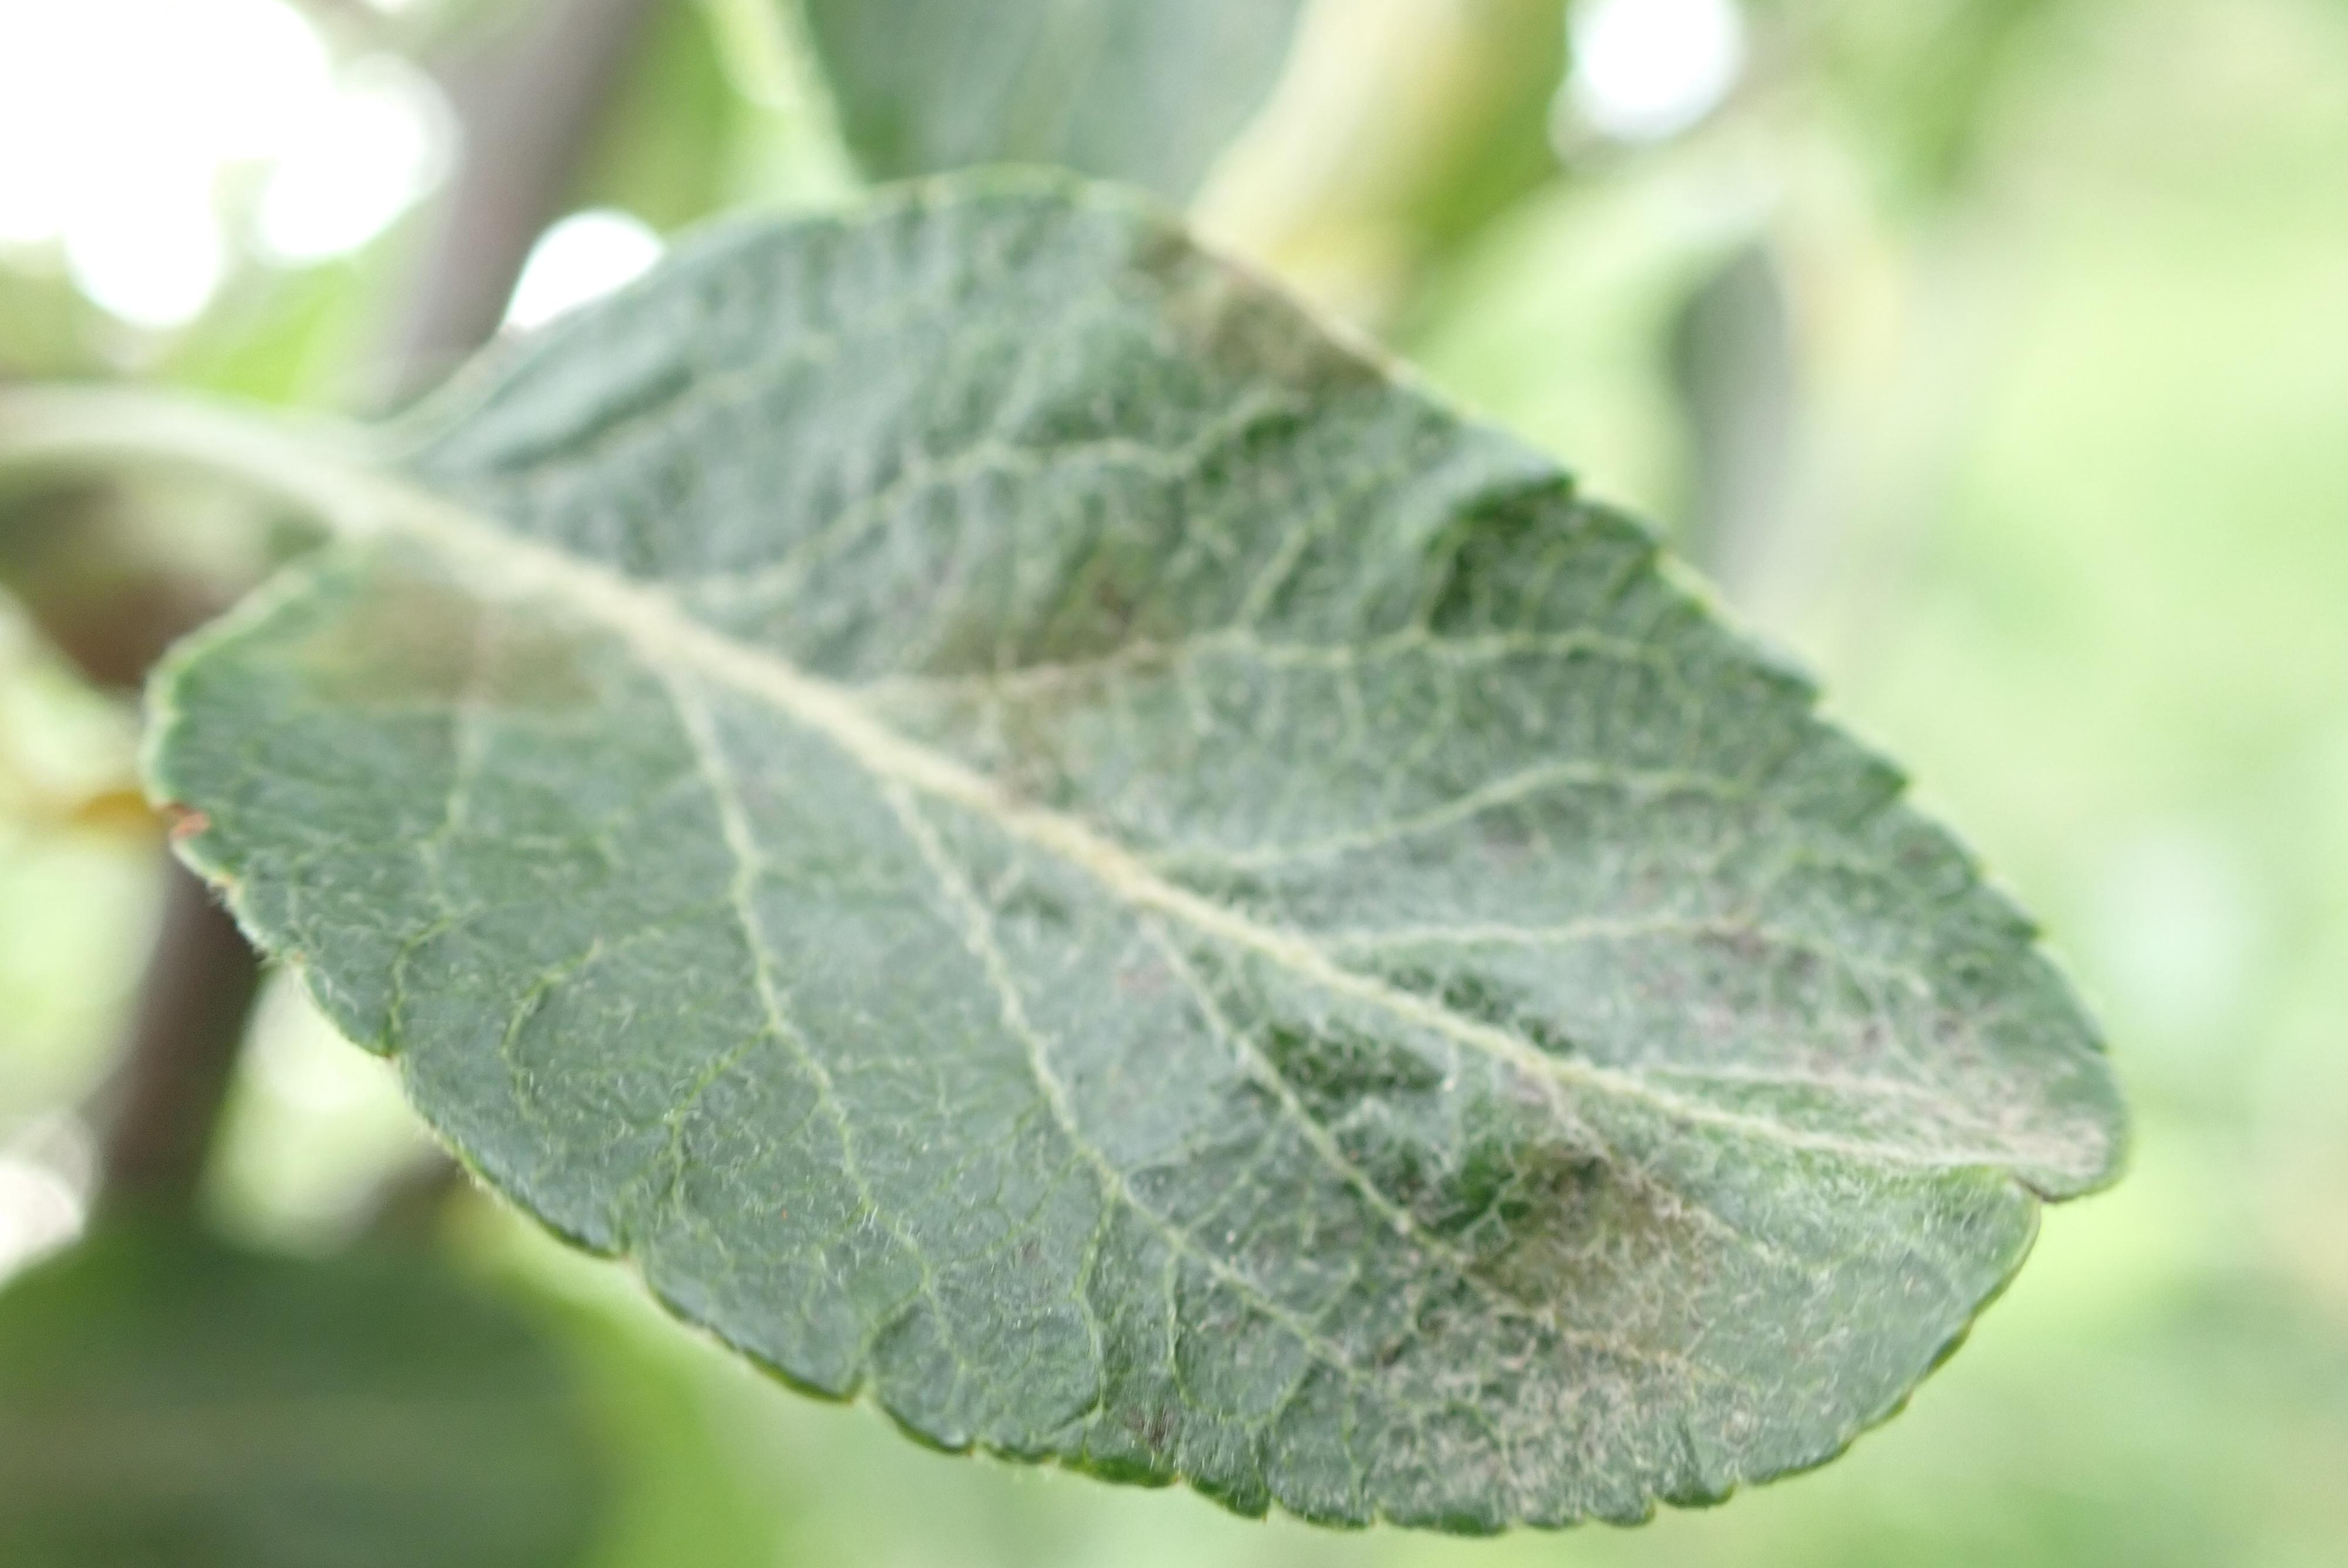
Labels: scab